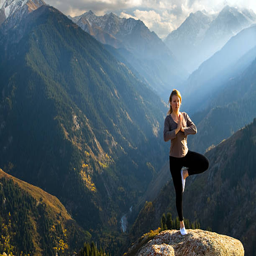
a female doing yoga at a summit